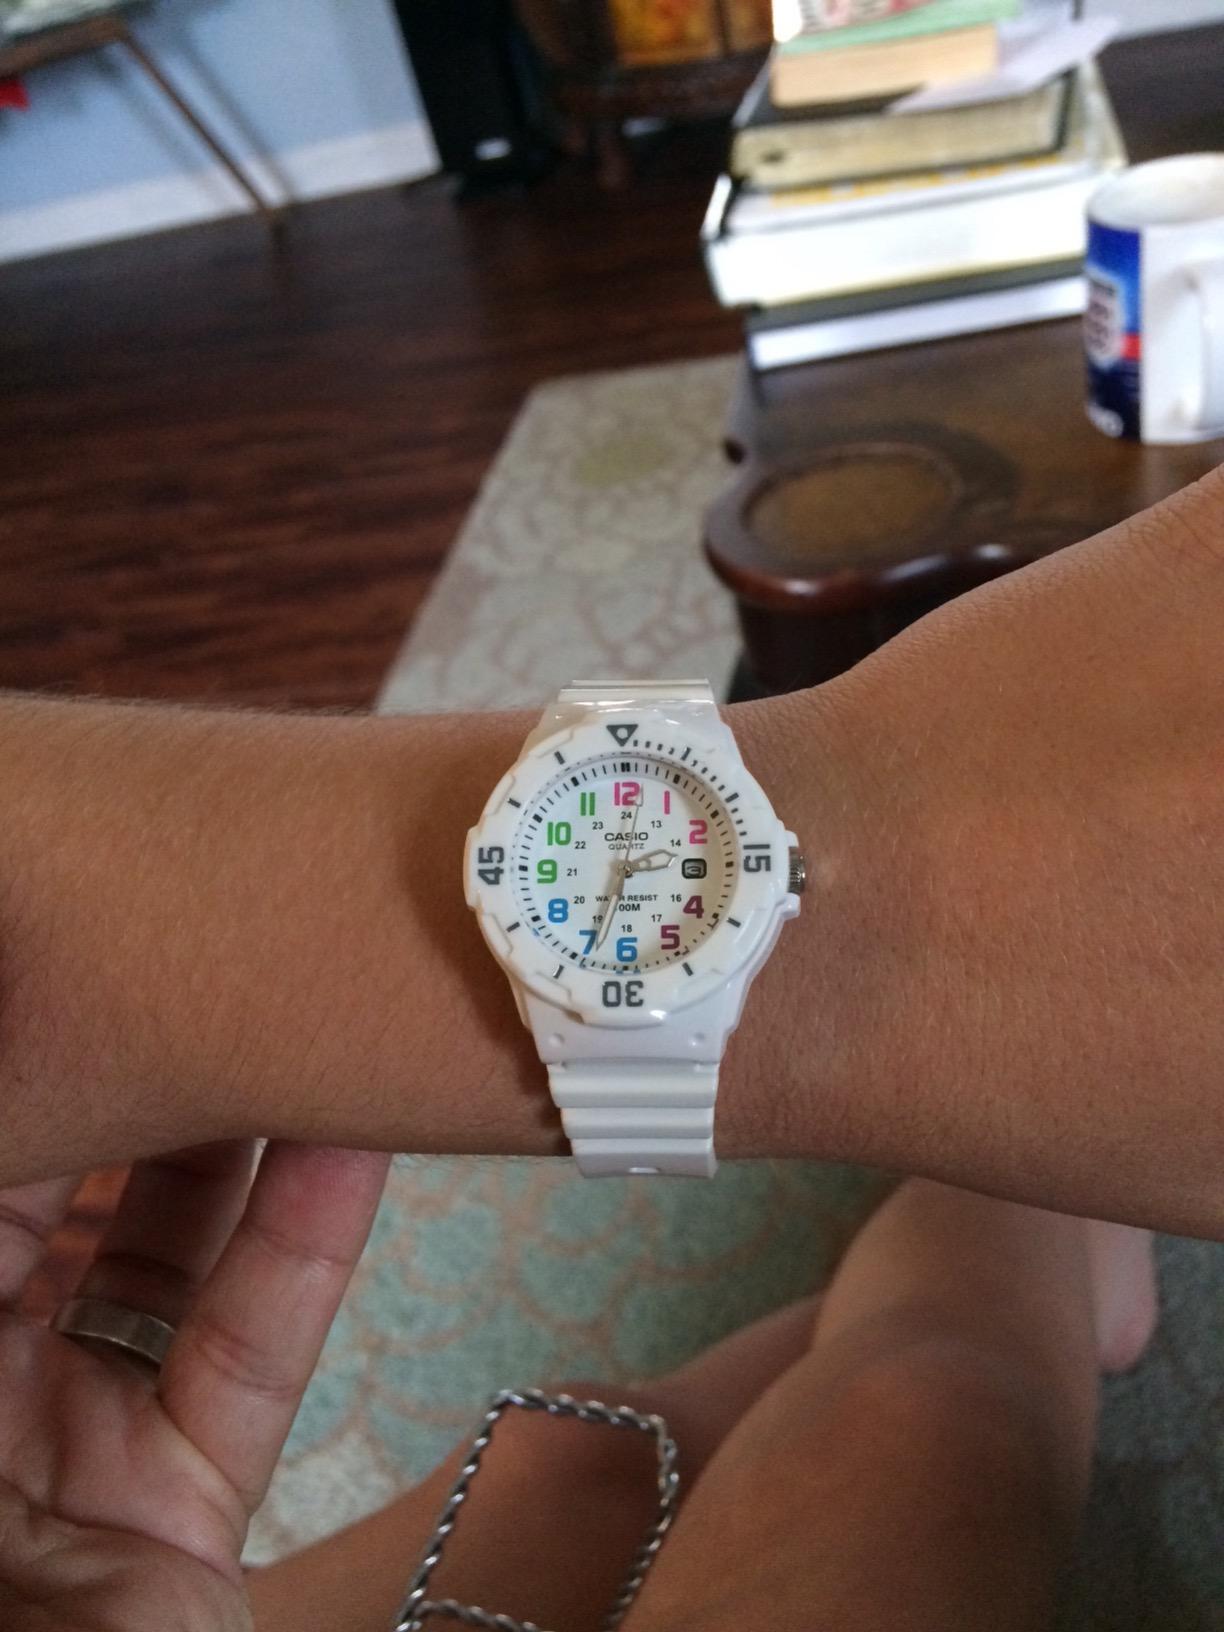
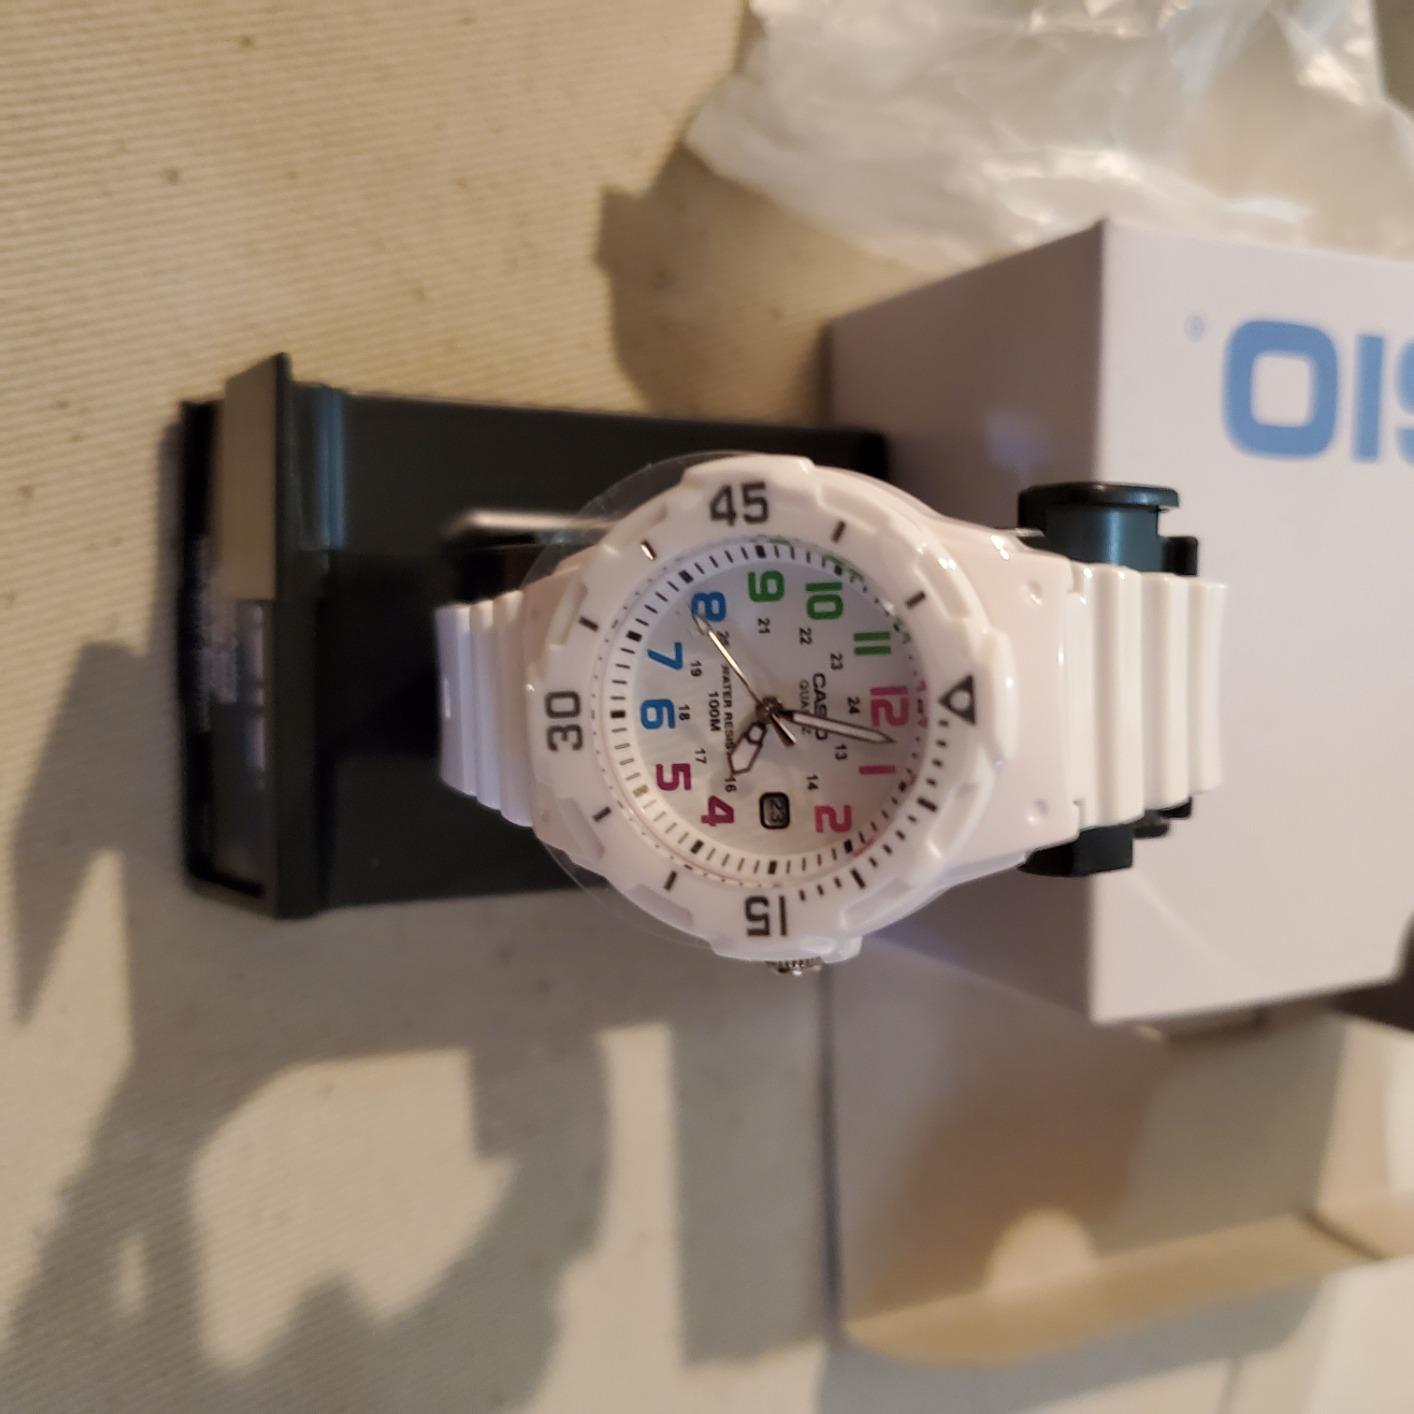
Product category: accessories_watch
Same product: yes